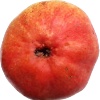
Label: Pear Red 1